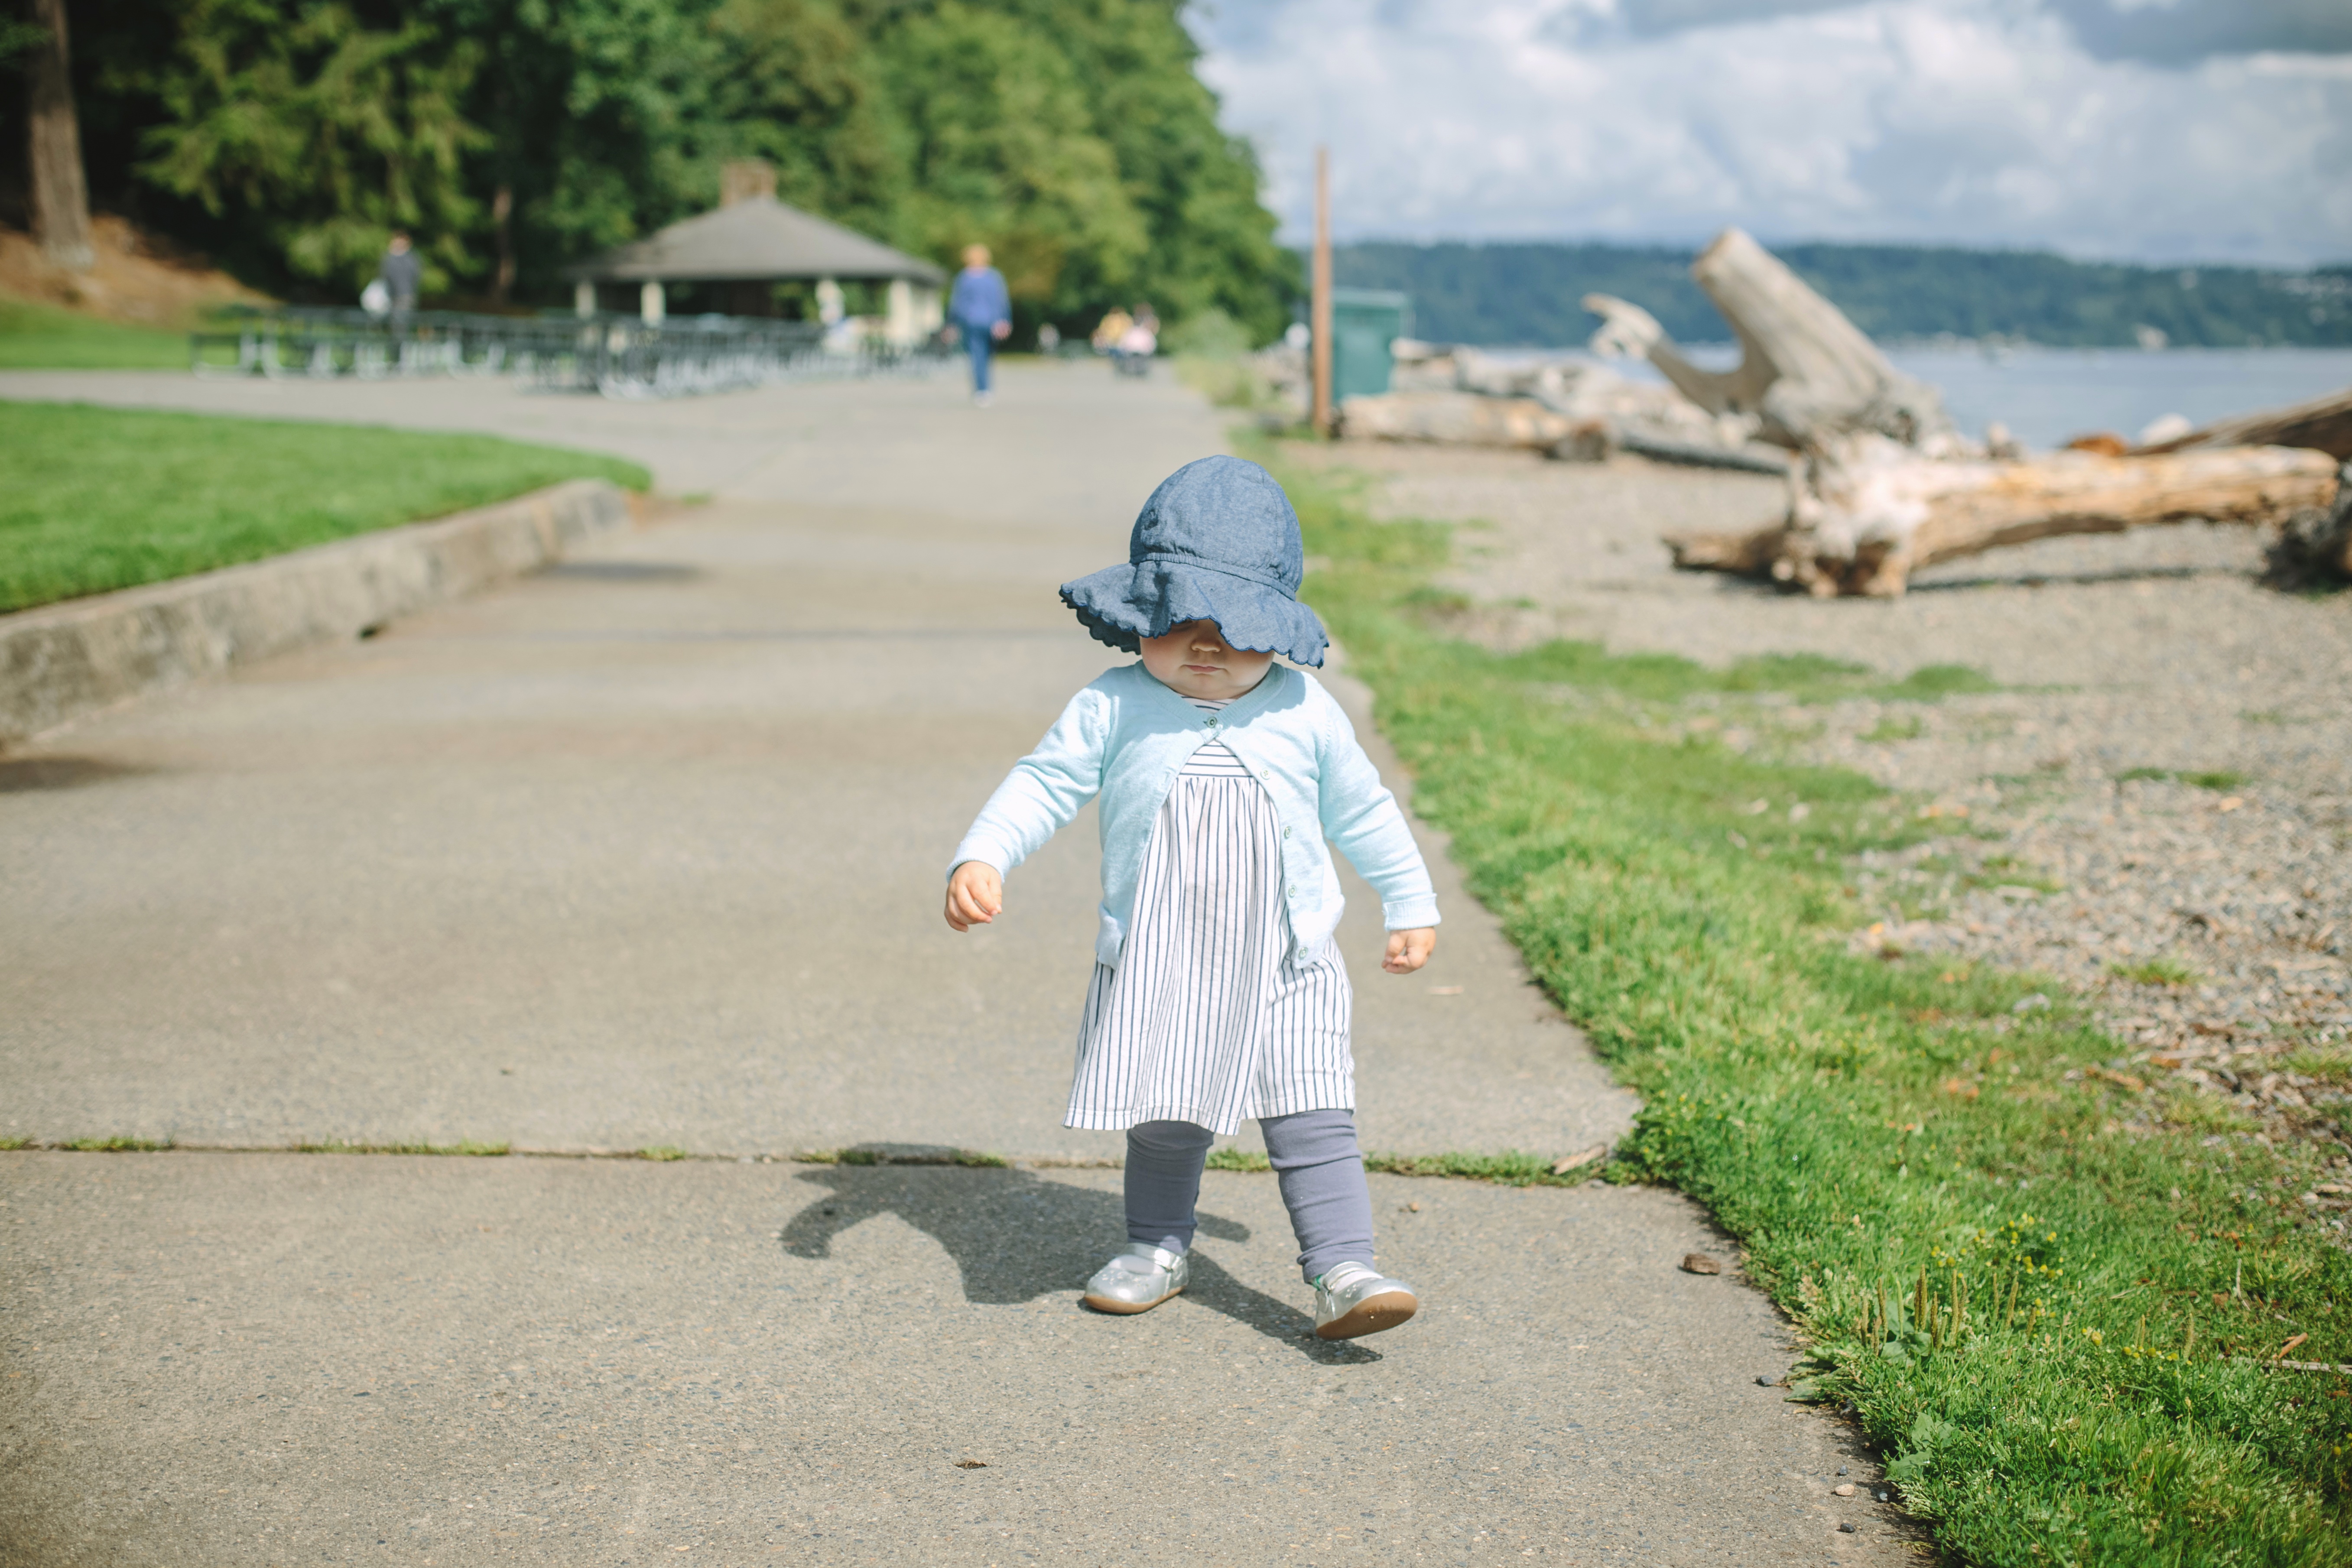
vacation, child